Pricing objectives

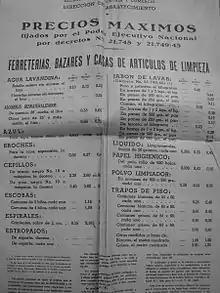
List price cap established by the Argentine government of Edelmiro Farrell in 1945.

Pricing objectives (or goals) is a term used in marketing and economics to provide direction to the whole pricing process. This involves determining overall objectives that include the following: 1) the overall financial, marketing, and strategic objectives of the company; 2) the objectives of the product or brand; 3) consumer price elasticity and price points (the prevailing market condition); and 4) the resources available to the company.